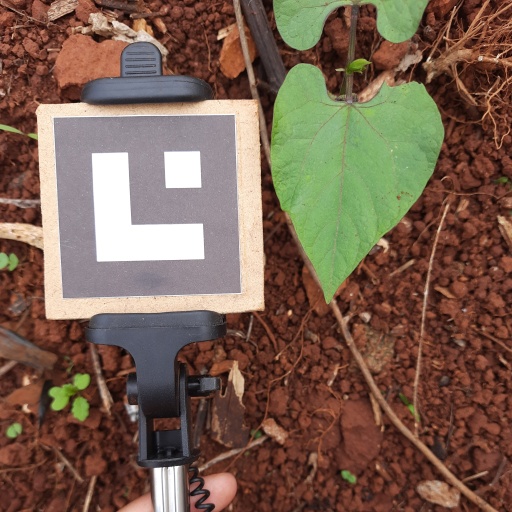
Observations: flat surface, eating holes in the edge, with soild dust, under shade